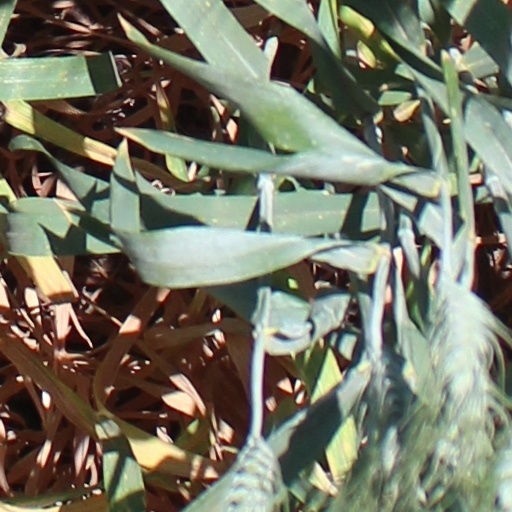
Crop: wheat